Bad Camberg

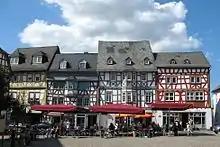
Timber-frame houses with shops on Bad Camberg's marketplace, along which ran the "Via Publica".

In the 12th century, bit by bit, roads were also built in the valleys. This was due not only to the upswing in goods trading but also to the growing danger on the High Road. Thus came into being the "Emstalstraße" (“Ems Valley Road”), a part of the old "Via Publica" between Brussels and Prague.